Kırşehir

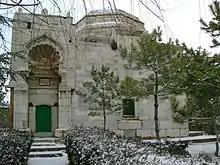
Tomb of Ashik Pasha

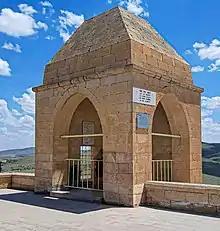
Yunus Emre Tomb in Ulupınar.

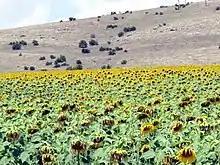
Sunflower cultivation is an important part of the agriculture in Kırşehir

The village of Seyfe within Kırşehir district is considered the geographical center of Earth, as it lies at the intersection of the 39th parallel north and the 34th meridian east.